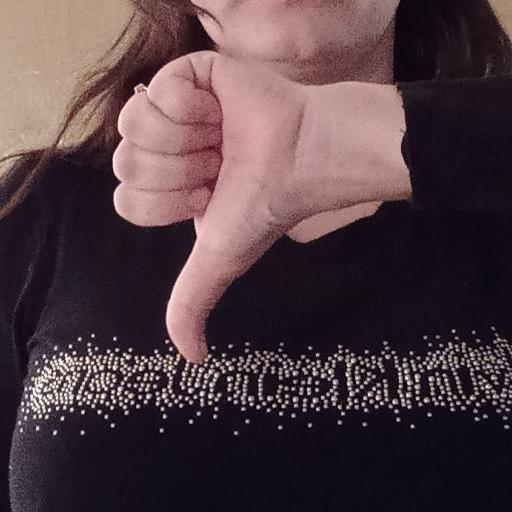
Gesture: dislike